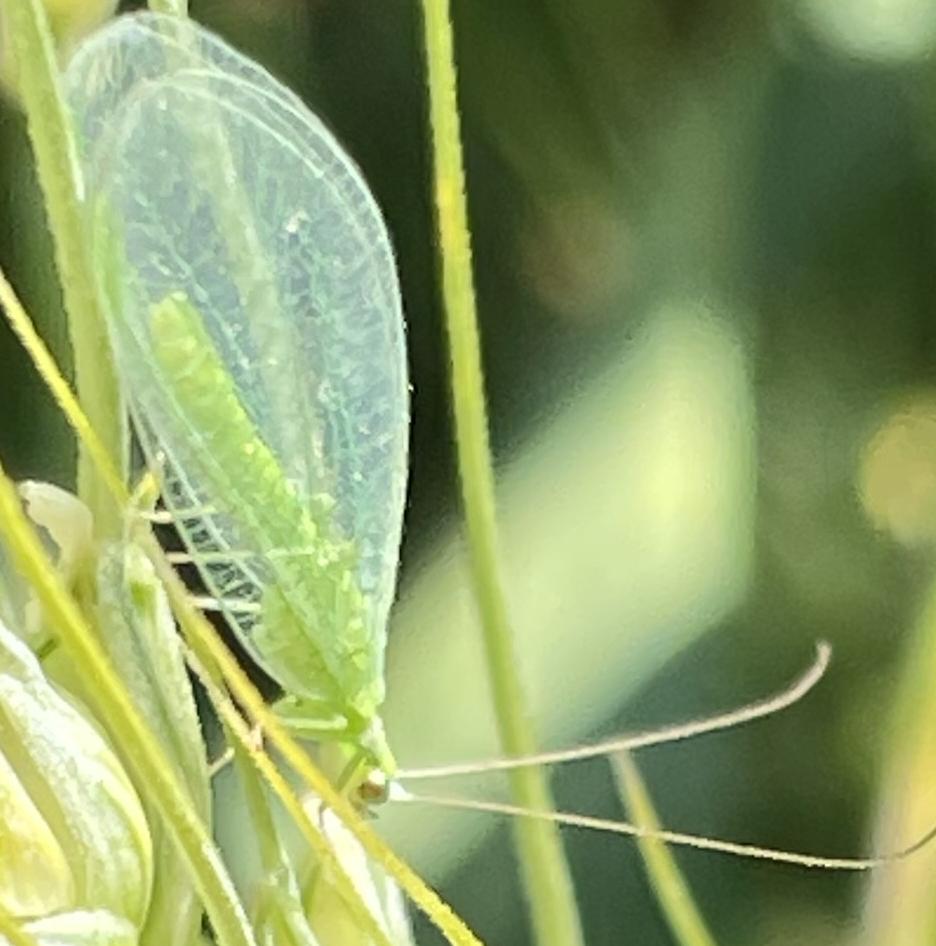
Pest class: predators